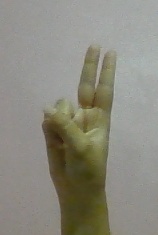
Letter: taa